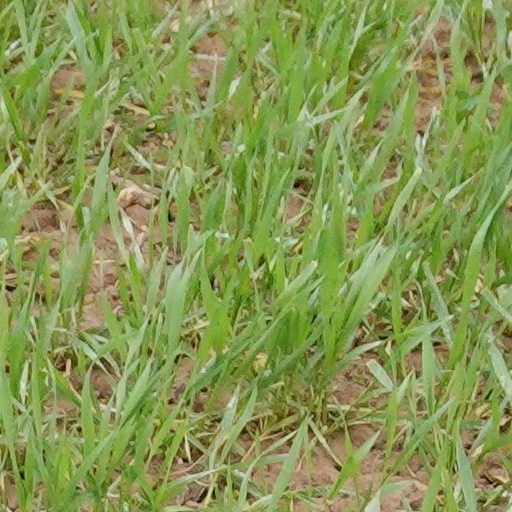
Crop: wheat